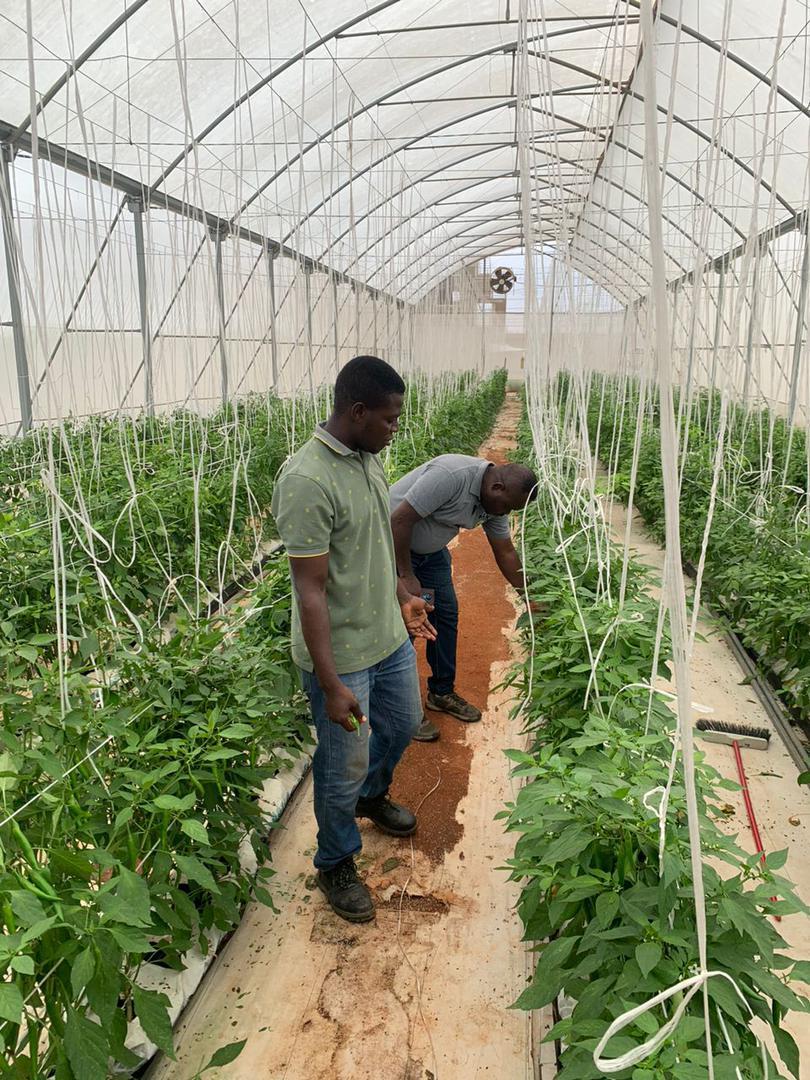
Hawa ni wanaume wawili ndani ya chafu kubwa wakitunza mimea, mmoja amesimama na mwingine ame inama wote wakiwa katika safu ndefu za mimea iliopandwa kwa utaratibu. Chafu ina muundo wa chuma na imefunikwa kwenye nyenzo meupe inayo ruhusu mwanga kupitia.